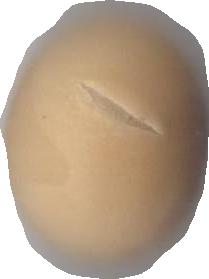
Variety: Grobogan